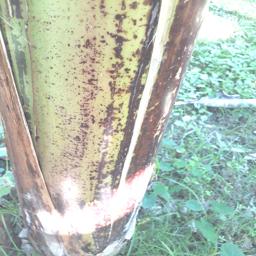
Label: PSEUDOSTEM WEEVIL